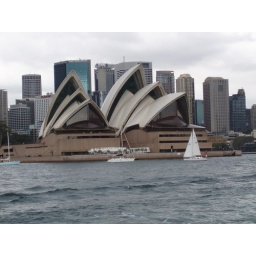
The opera house from a boat out in the harbor.